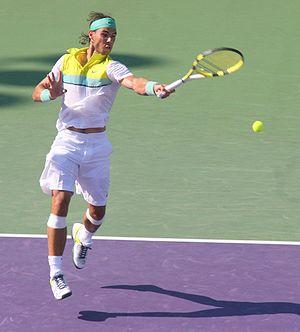
Rafael Nadal est un joueur de tennis espagnol, professionnel depuis 2001, né le 3 juin 1986 à Manacor, sur l'île de Majorque, dans l'archipel des Baléares.